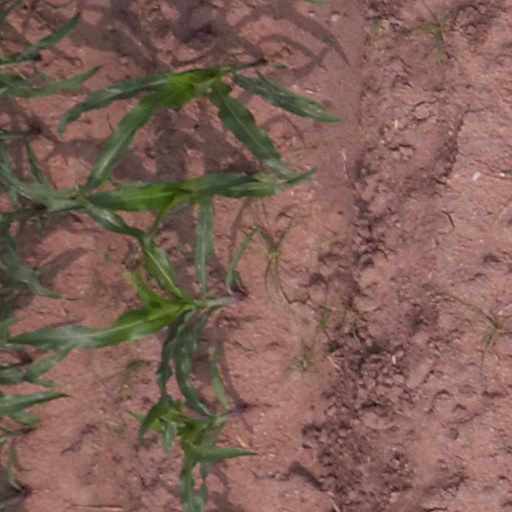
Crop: maize; corn